Marinus (crater)

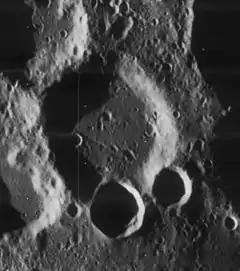
Lunar Orbiter 4 image (slightly oblique)

Marinus is a lunar impact crater that is located near the southeastern limb of the Moon. At this location it is viewed at an oblique angle from the Earth, limiting the amount of detail that can be observed. It lies due north of the slightly larger and dark-floored crater Oken. To the east is the northern part of the Mare Australe.